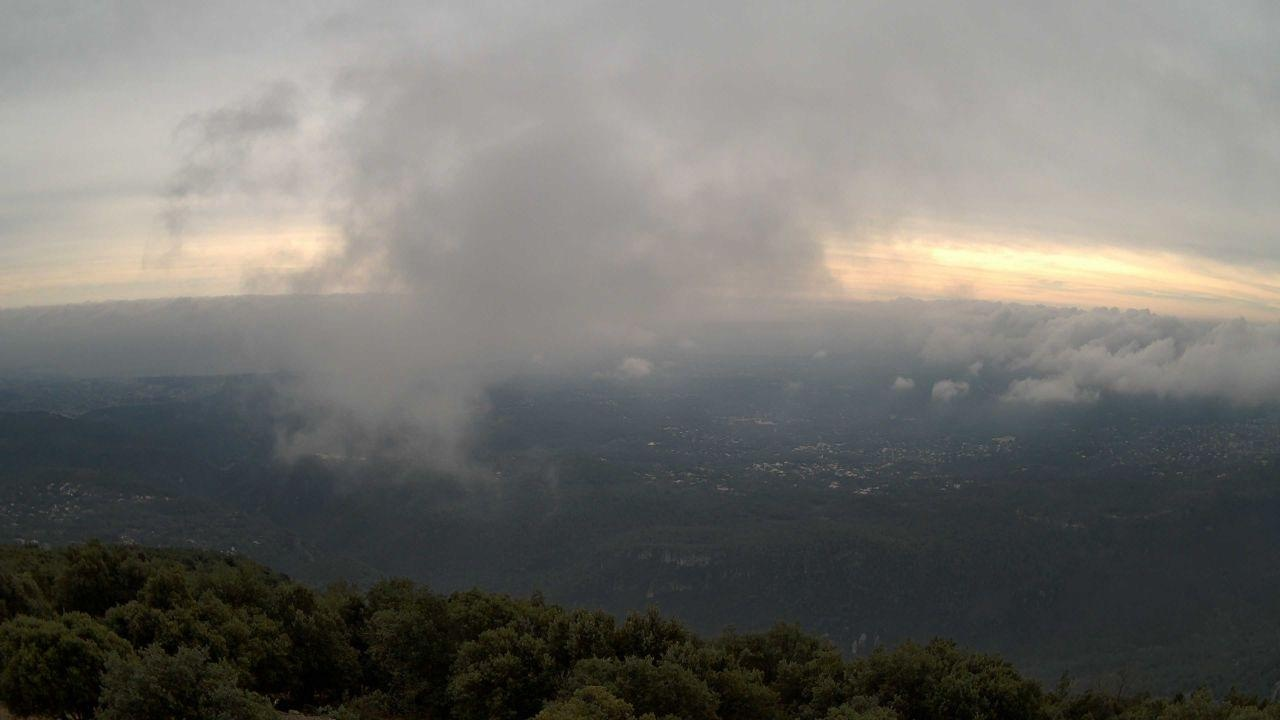
Fire: no
Smoke: no